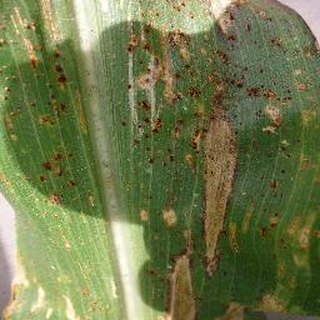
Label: corn_northern_leaf_blight